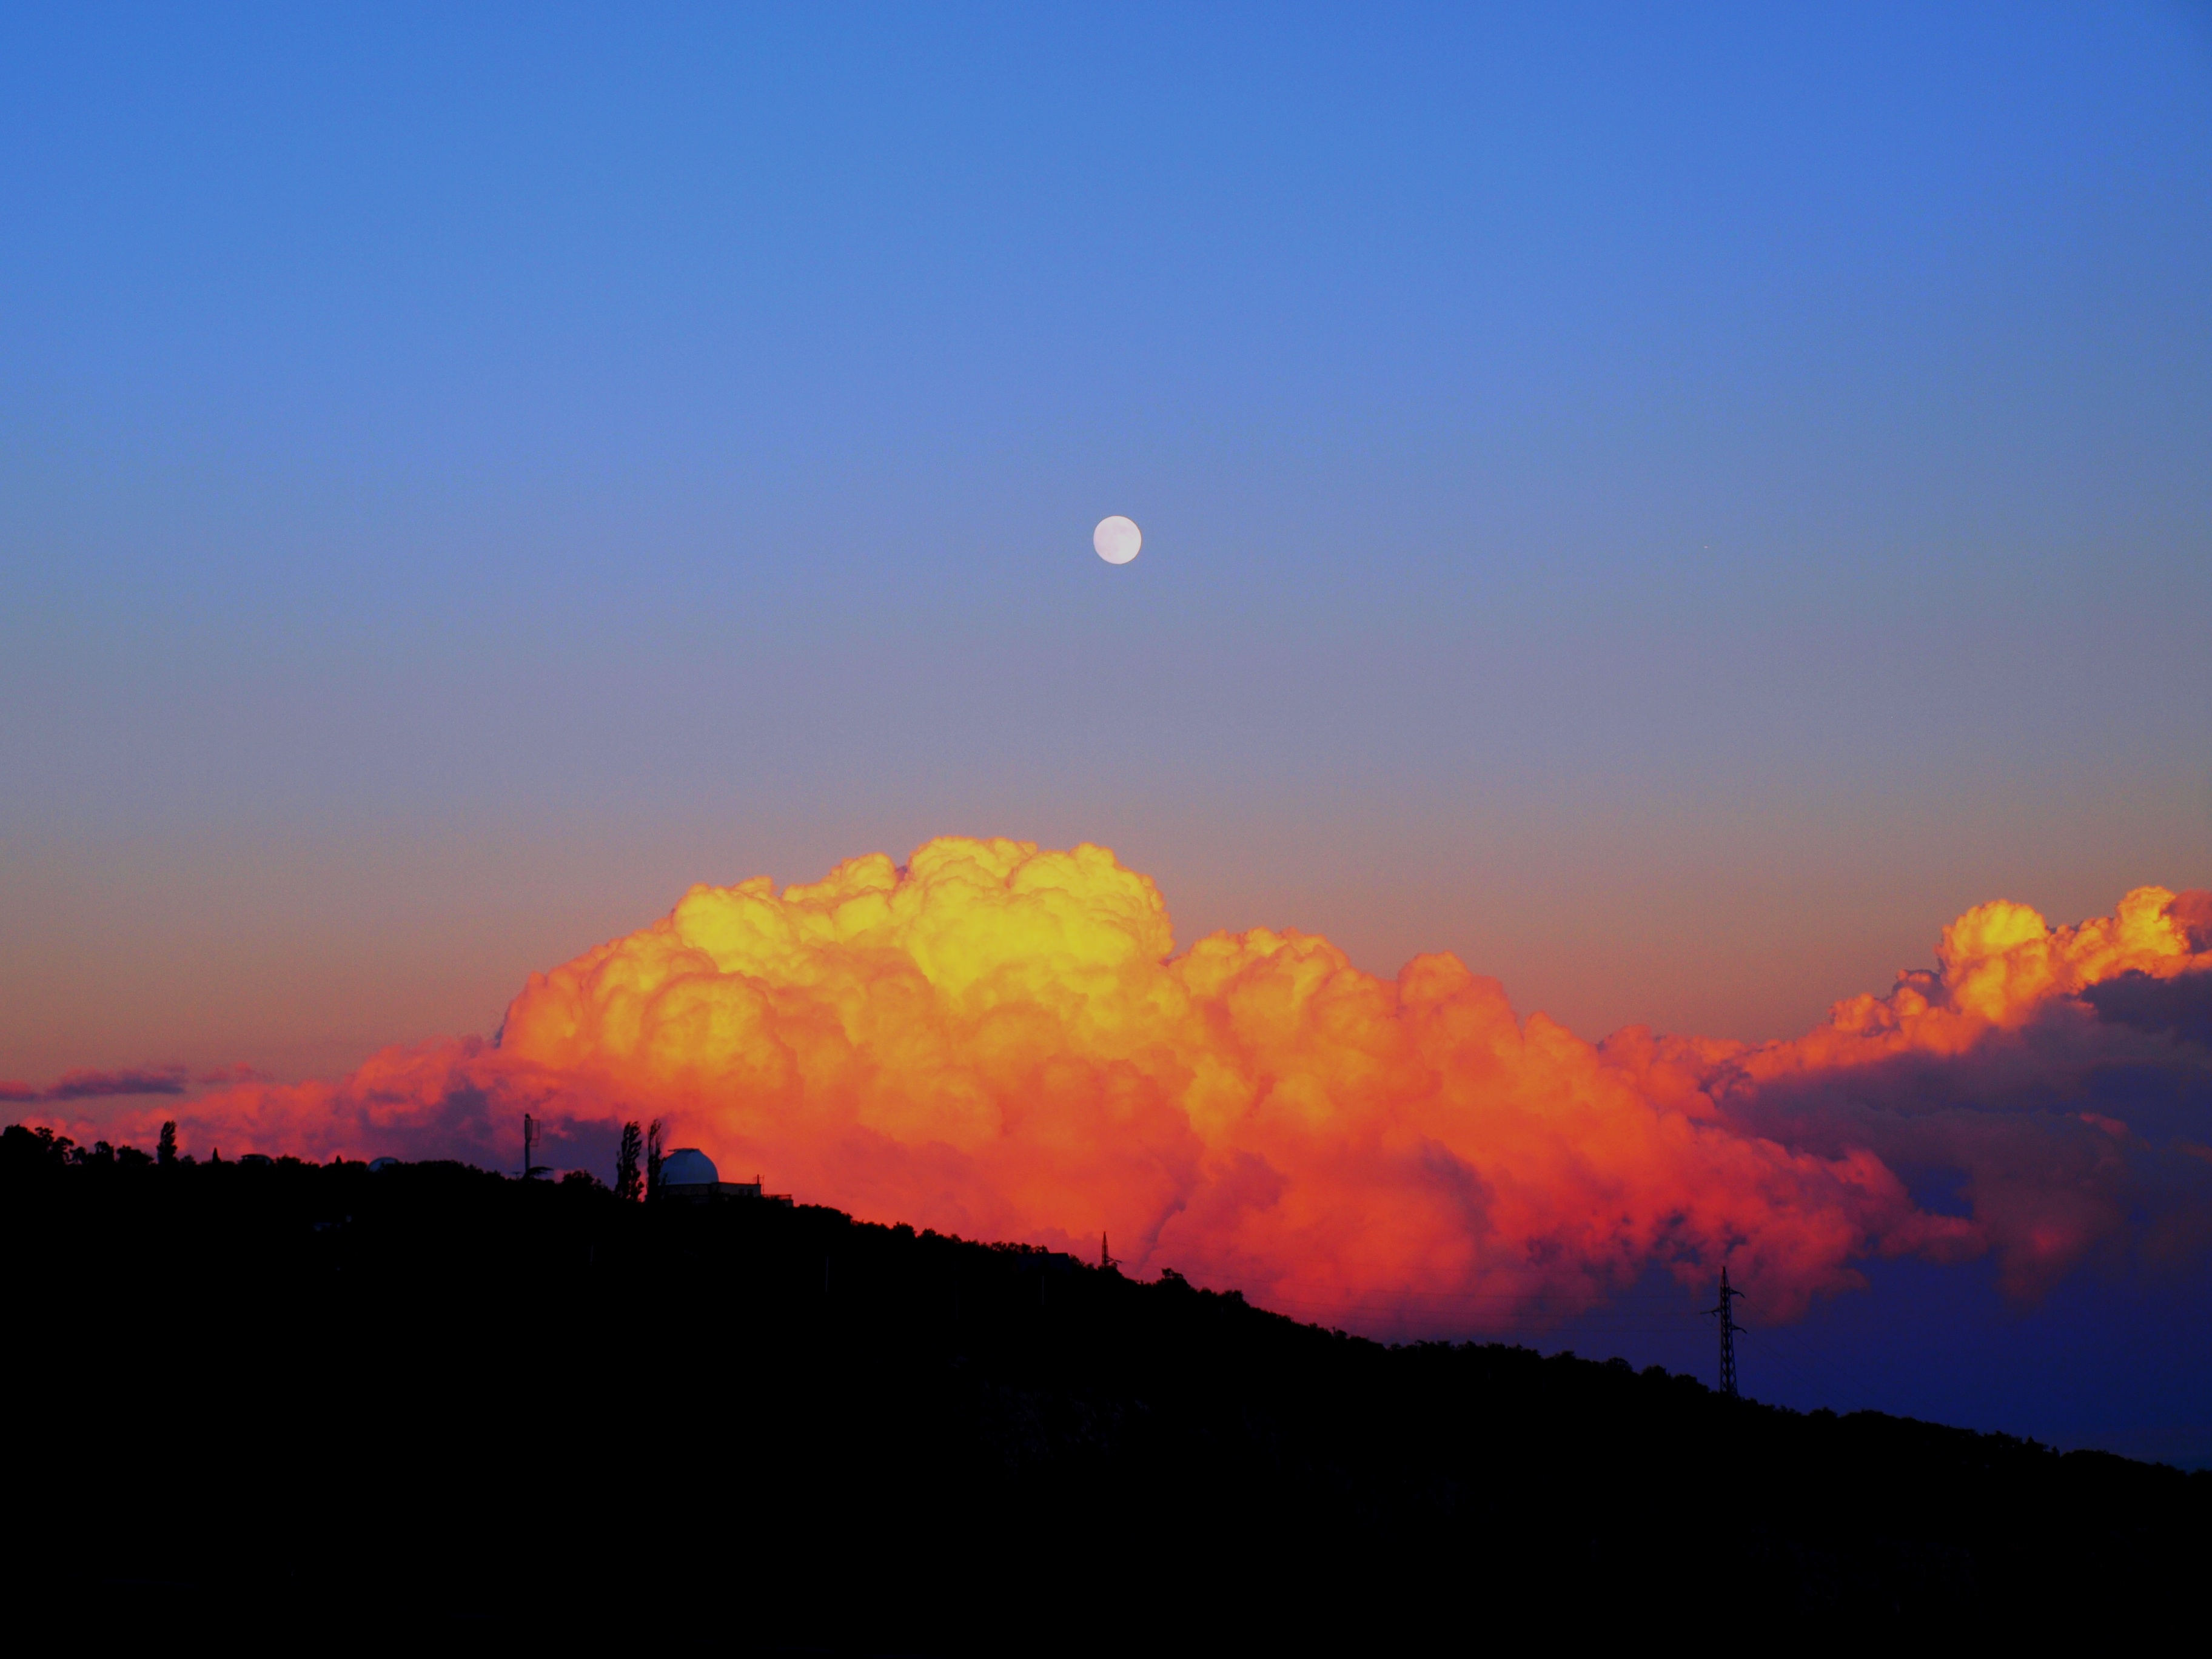
landscape, horizon, mountain, cloud, sky, sun, sunrise, sunset, sunlight, morning, hill, dawn, atmosphere, dusk, evening, twilight, moon, afterglow, astronomical object, atmospheric phenomenon, mountainous landforms, geological phenomenon